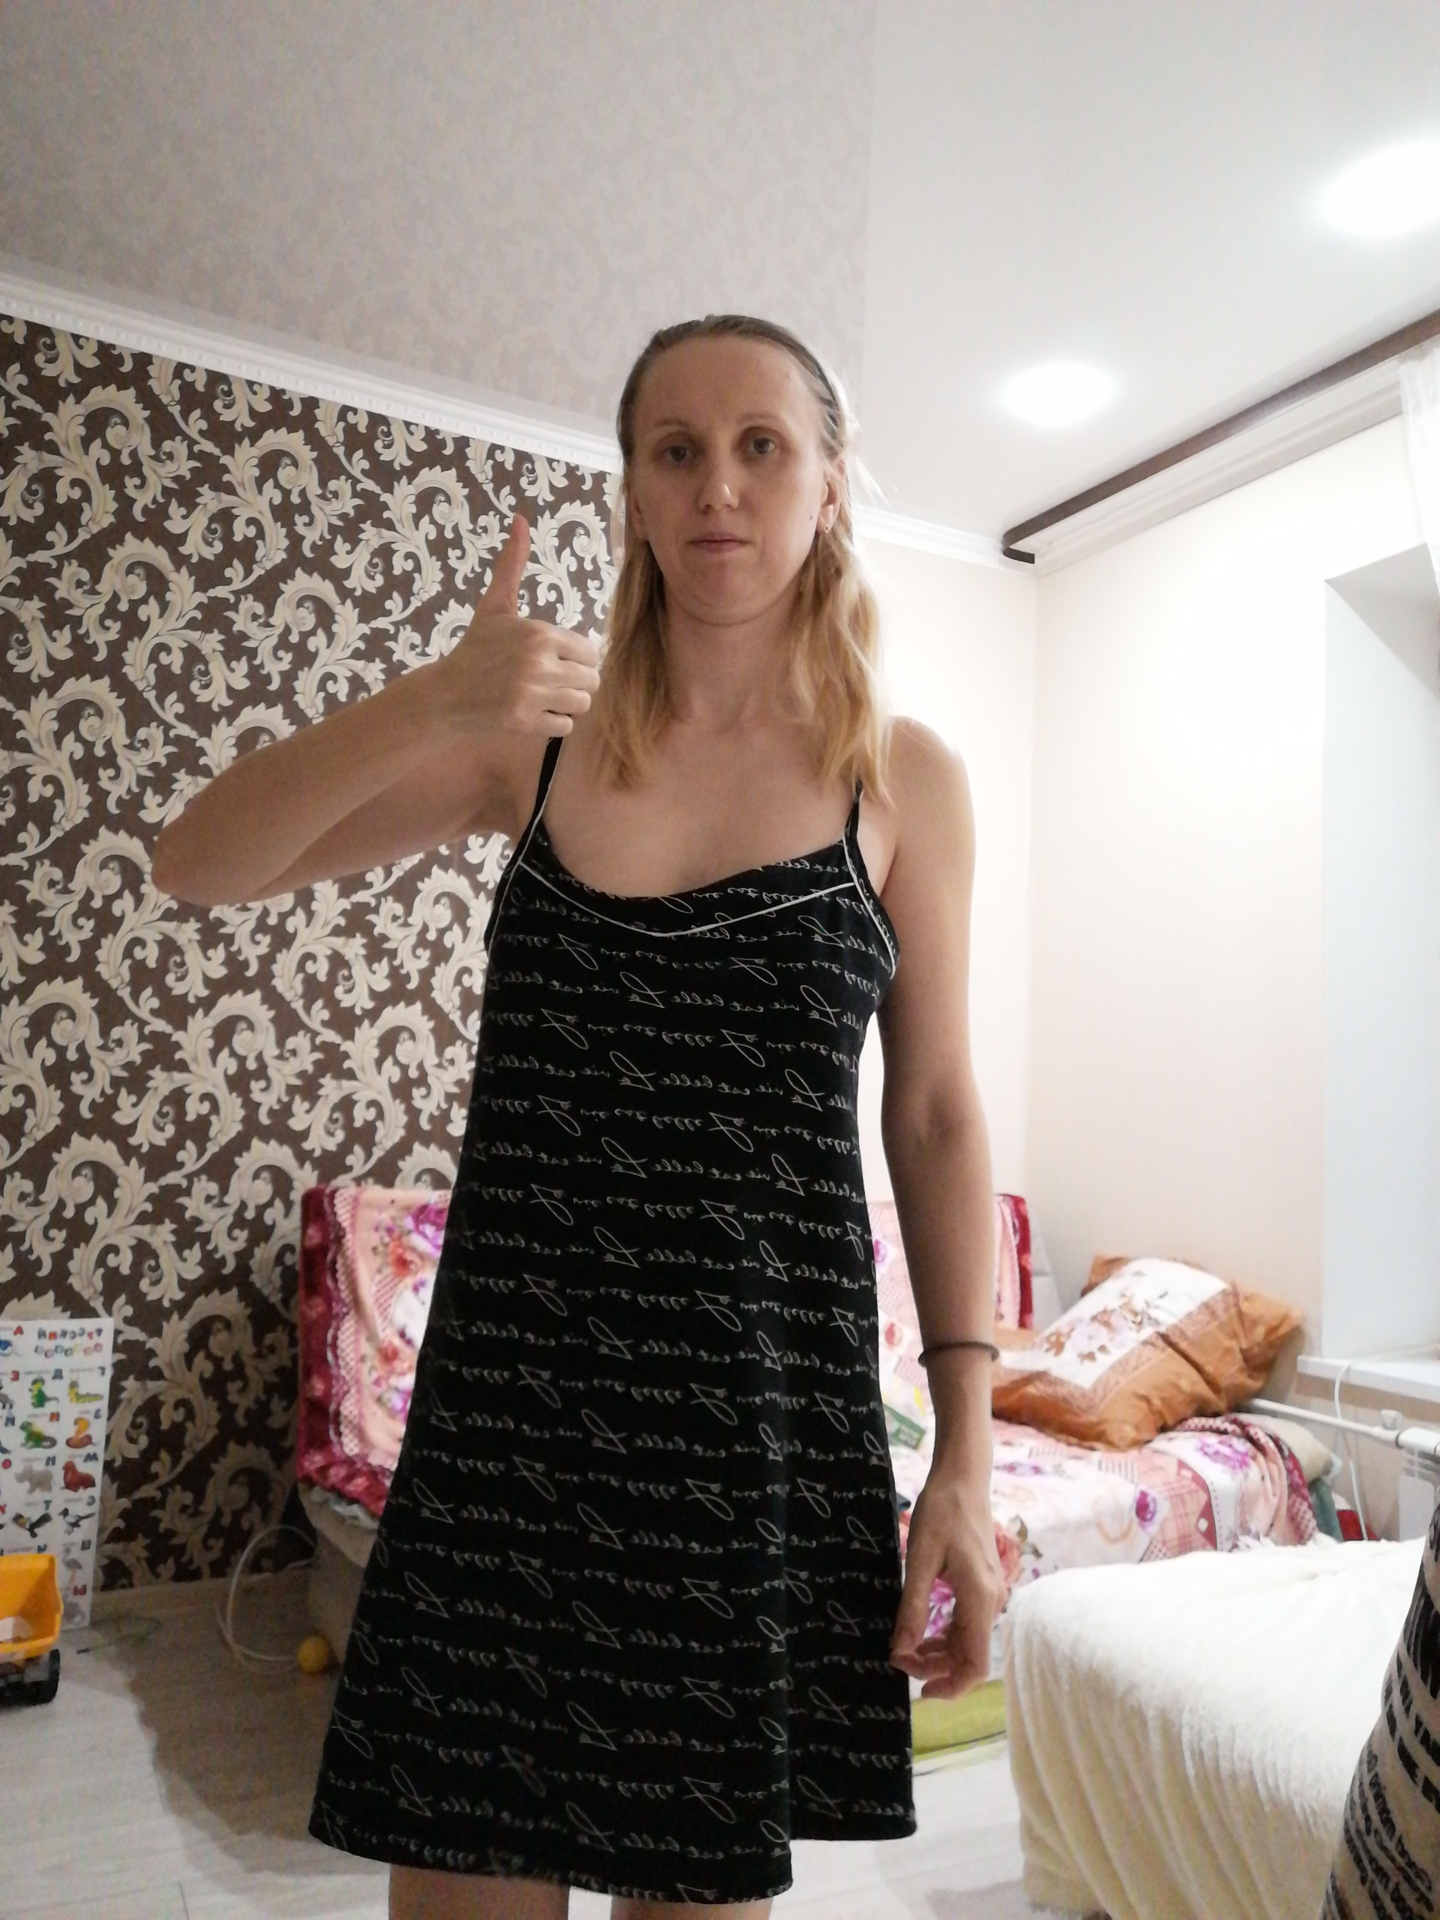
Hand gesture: like